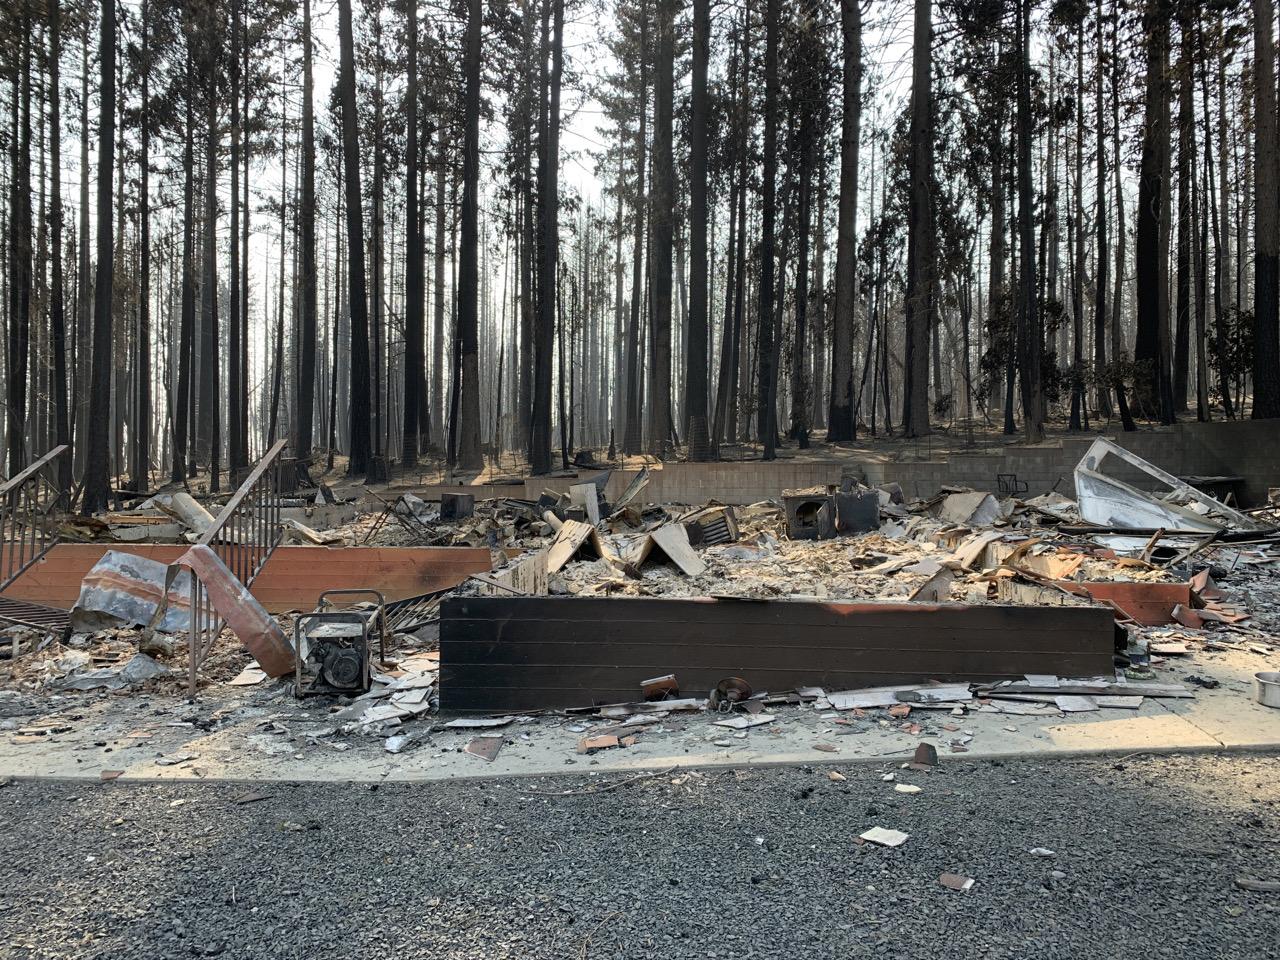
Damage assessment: destroyed